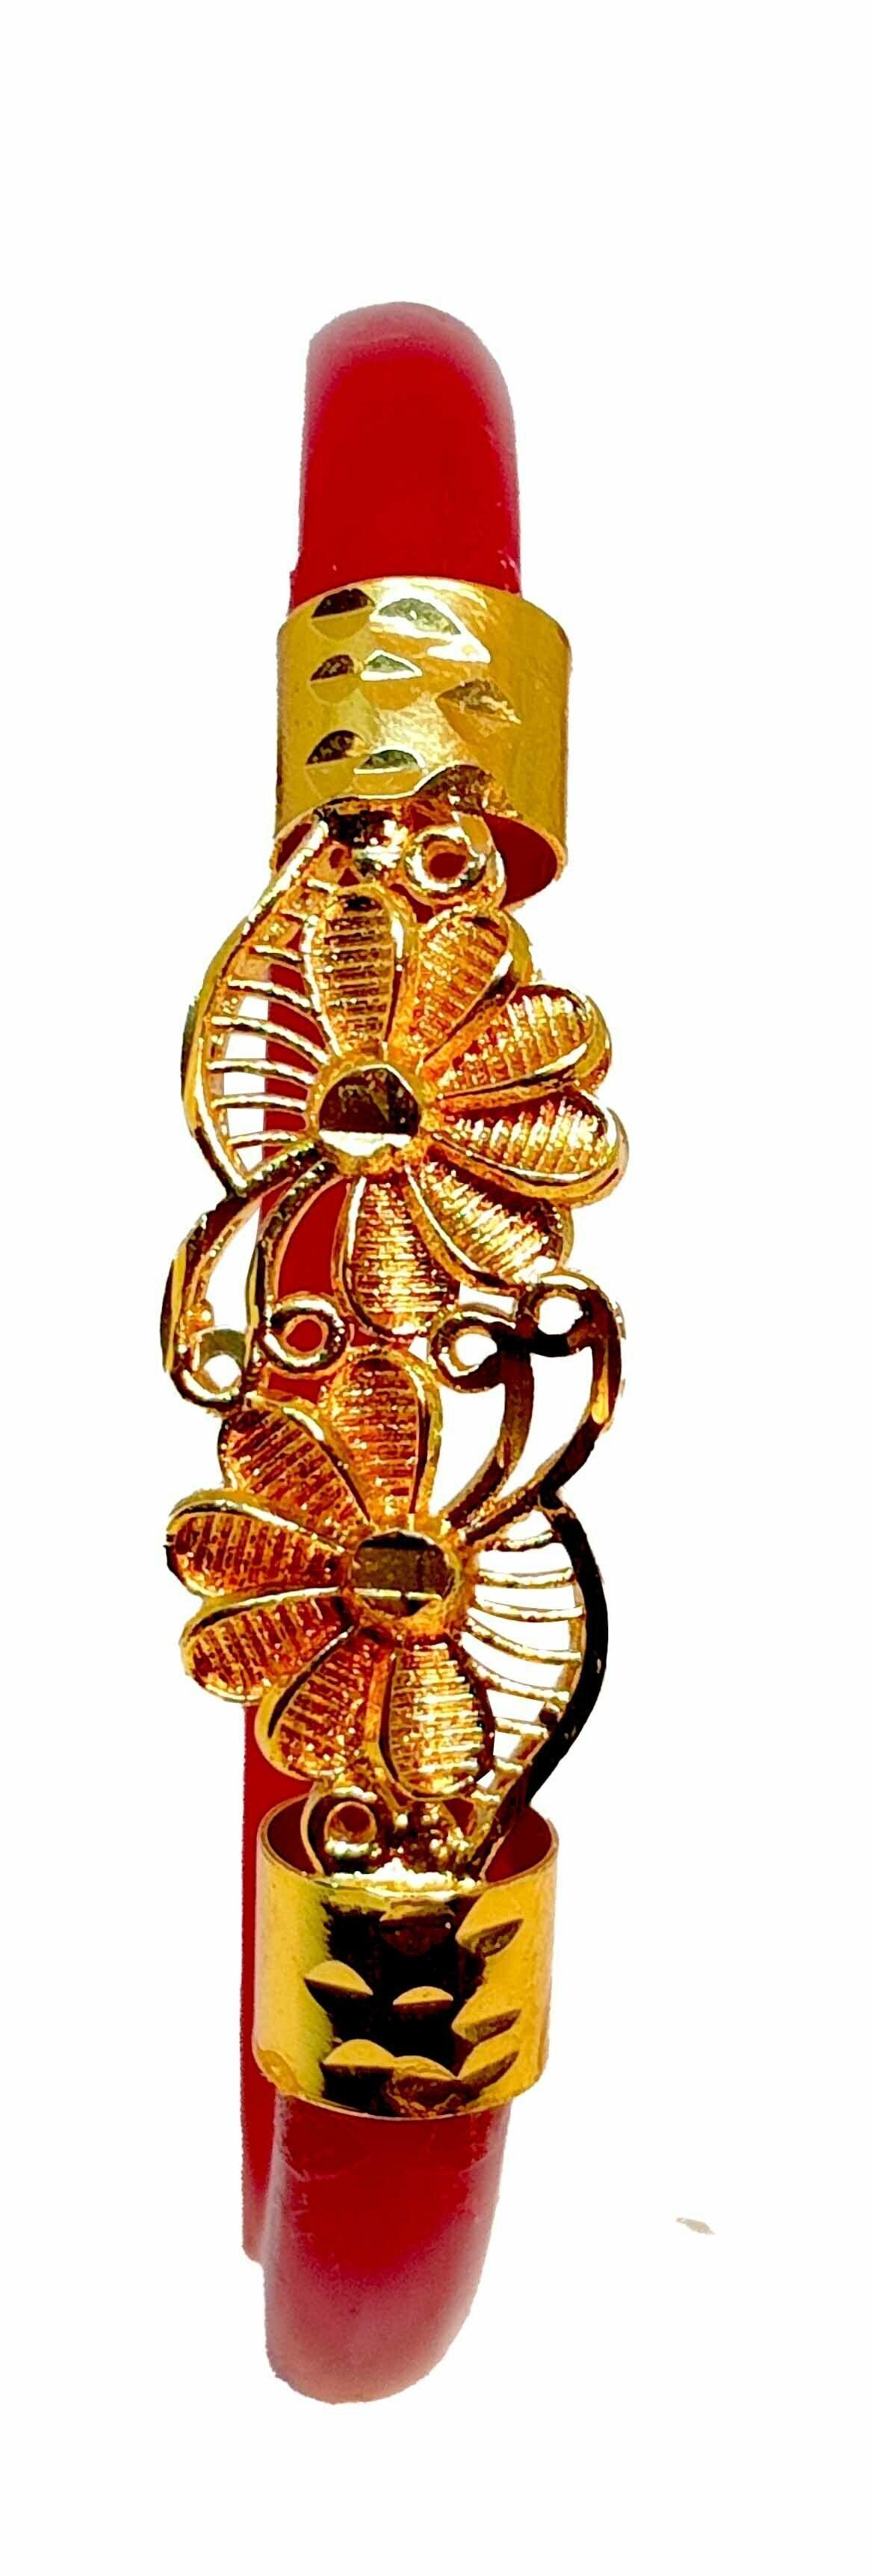
BOVZEN Gold Plated Pola as Stylish Fashion Bangle
Type: Bangles
Brand: BOVZEN
Price: Rs. 339
 Stylish Gold Plated Pola to wear in one hand, enhancing the fascinating look. Present trend is to wear in one hand; but its upto you. Few people also wear in both the hands.
Features: Handmade Gold Plated Bangles### Its from West Bengal###Best quality Gold plating on Copper for long lasting###Base material is high quality Acrylic pipe